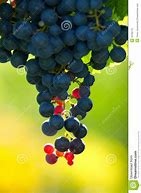
Label: grape